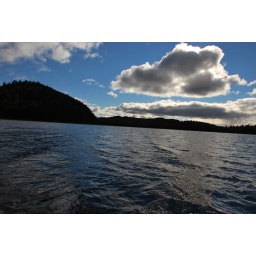
While paddling on the lake, a brief intelude of clear sky in a cloudy day.